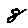
Label: 8